Blalock–Thomas–Taussig shunt

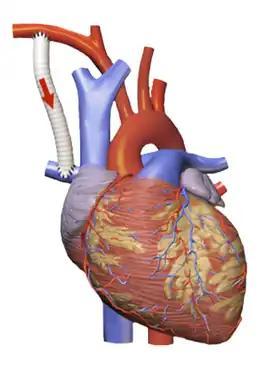
Modified Blalock–Thomas–Taussig Shunt connecting right subclavian artery to pulmonary artery

The Blalock–Thomas–Taussig shunt (BTT shunt), previously known as the Blalock–Taussig Shunt (BT shunt), is a surgical procedure used to increase blood flow to the lungs in some forms of congenital heart disease such as pulmonary atresia and tetralogy of Fallot, which are common causes of blue baby syndrome. The procedure involves connecting a branch of the subclavian artery or carotid artery to the pulmonary artery. In modern practice, this procedure is temporarily used to direct blood flow to the lungs and relieve cyanosis while the infant is waiting for corrective or definitive surgery when their heart is larger. The BTT shunt is used in the first step of the three-stage palliation (the Norwood procedure).